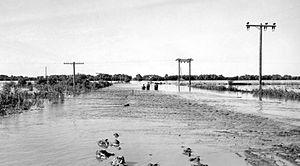
La rivière Republican est une rivière du sud du Nebraska et du nord du Kansas aux États-Unis d'Amérique. Elle forme au confluent avec la rivière Smoky Hill la rivière Kansas. C'est un sous-affluent du Missouri, donc un sous-affluent du Mississippi.